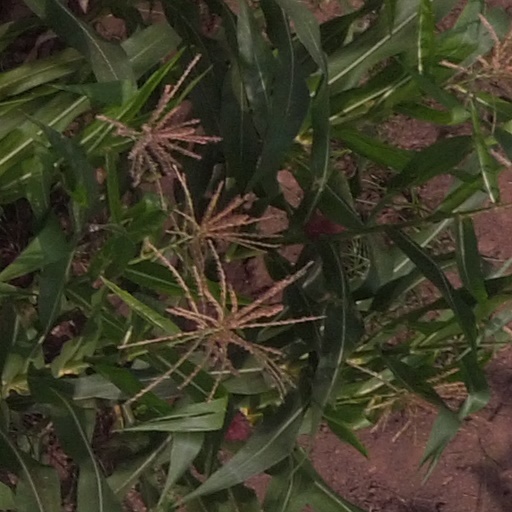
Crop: maize; corn